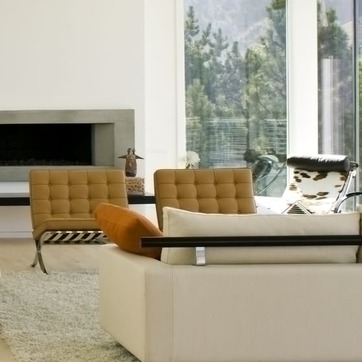
Material: leather